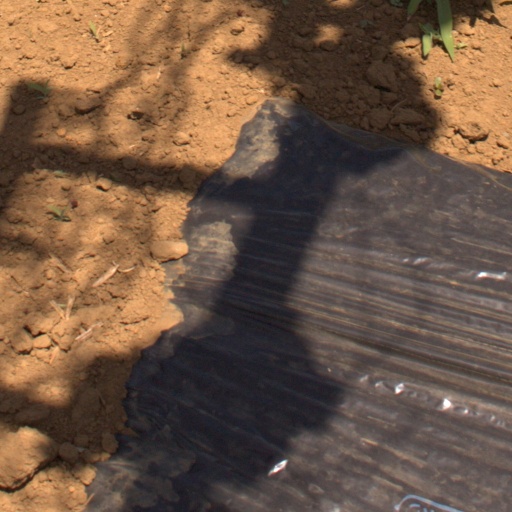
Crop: Jerusalem artichoke